Pat Hubert

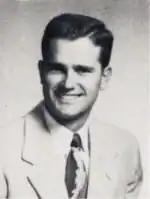
Hubert, c. 1951

Patrick Laverne Hubert (December11, 1926December2, 2006) was an American baseball pitcher, best known for his time playing college baseball for Texas A&M University. He later played two seasons in minor league baseball. Listed at and , he threw and batted right-handed.